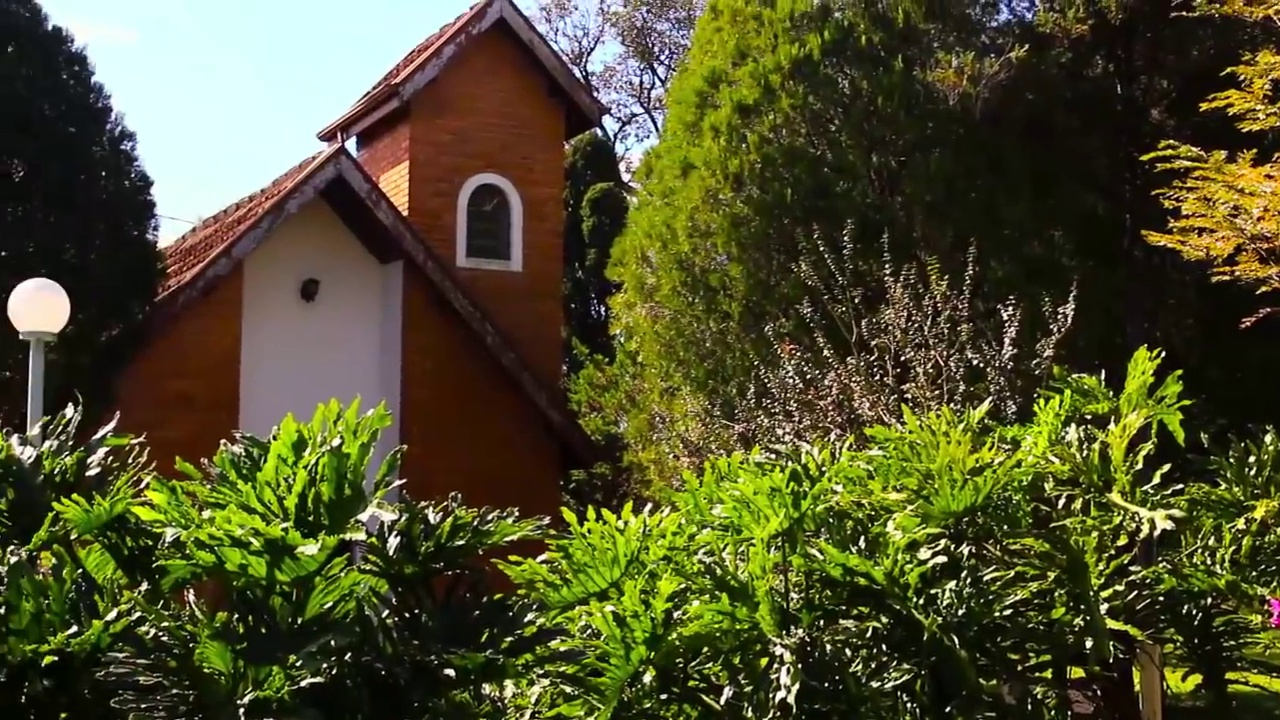
Fire: no
Smoke: no